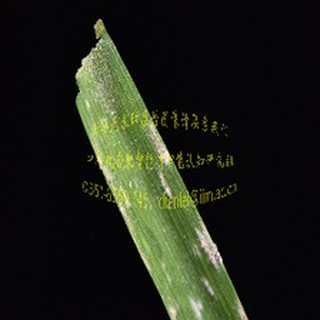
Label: wheat_mildew